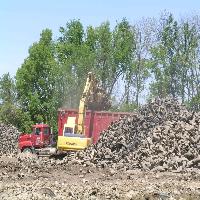
Weather: sun or clear